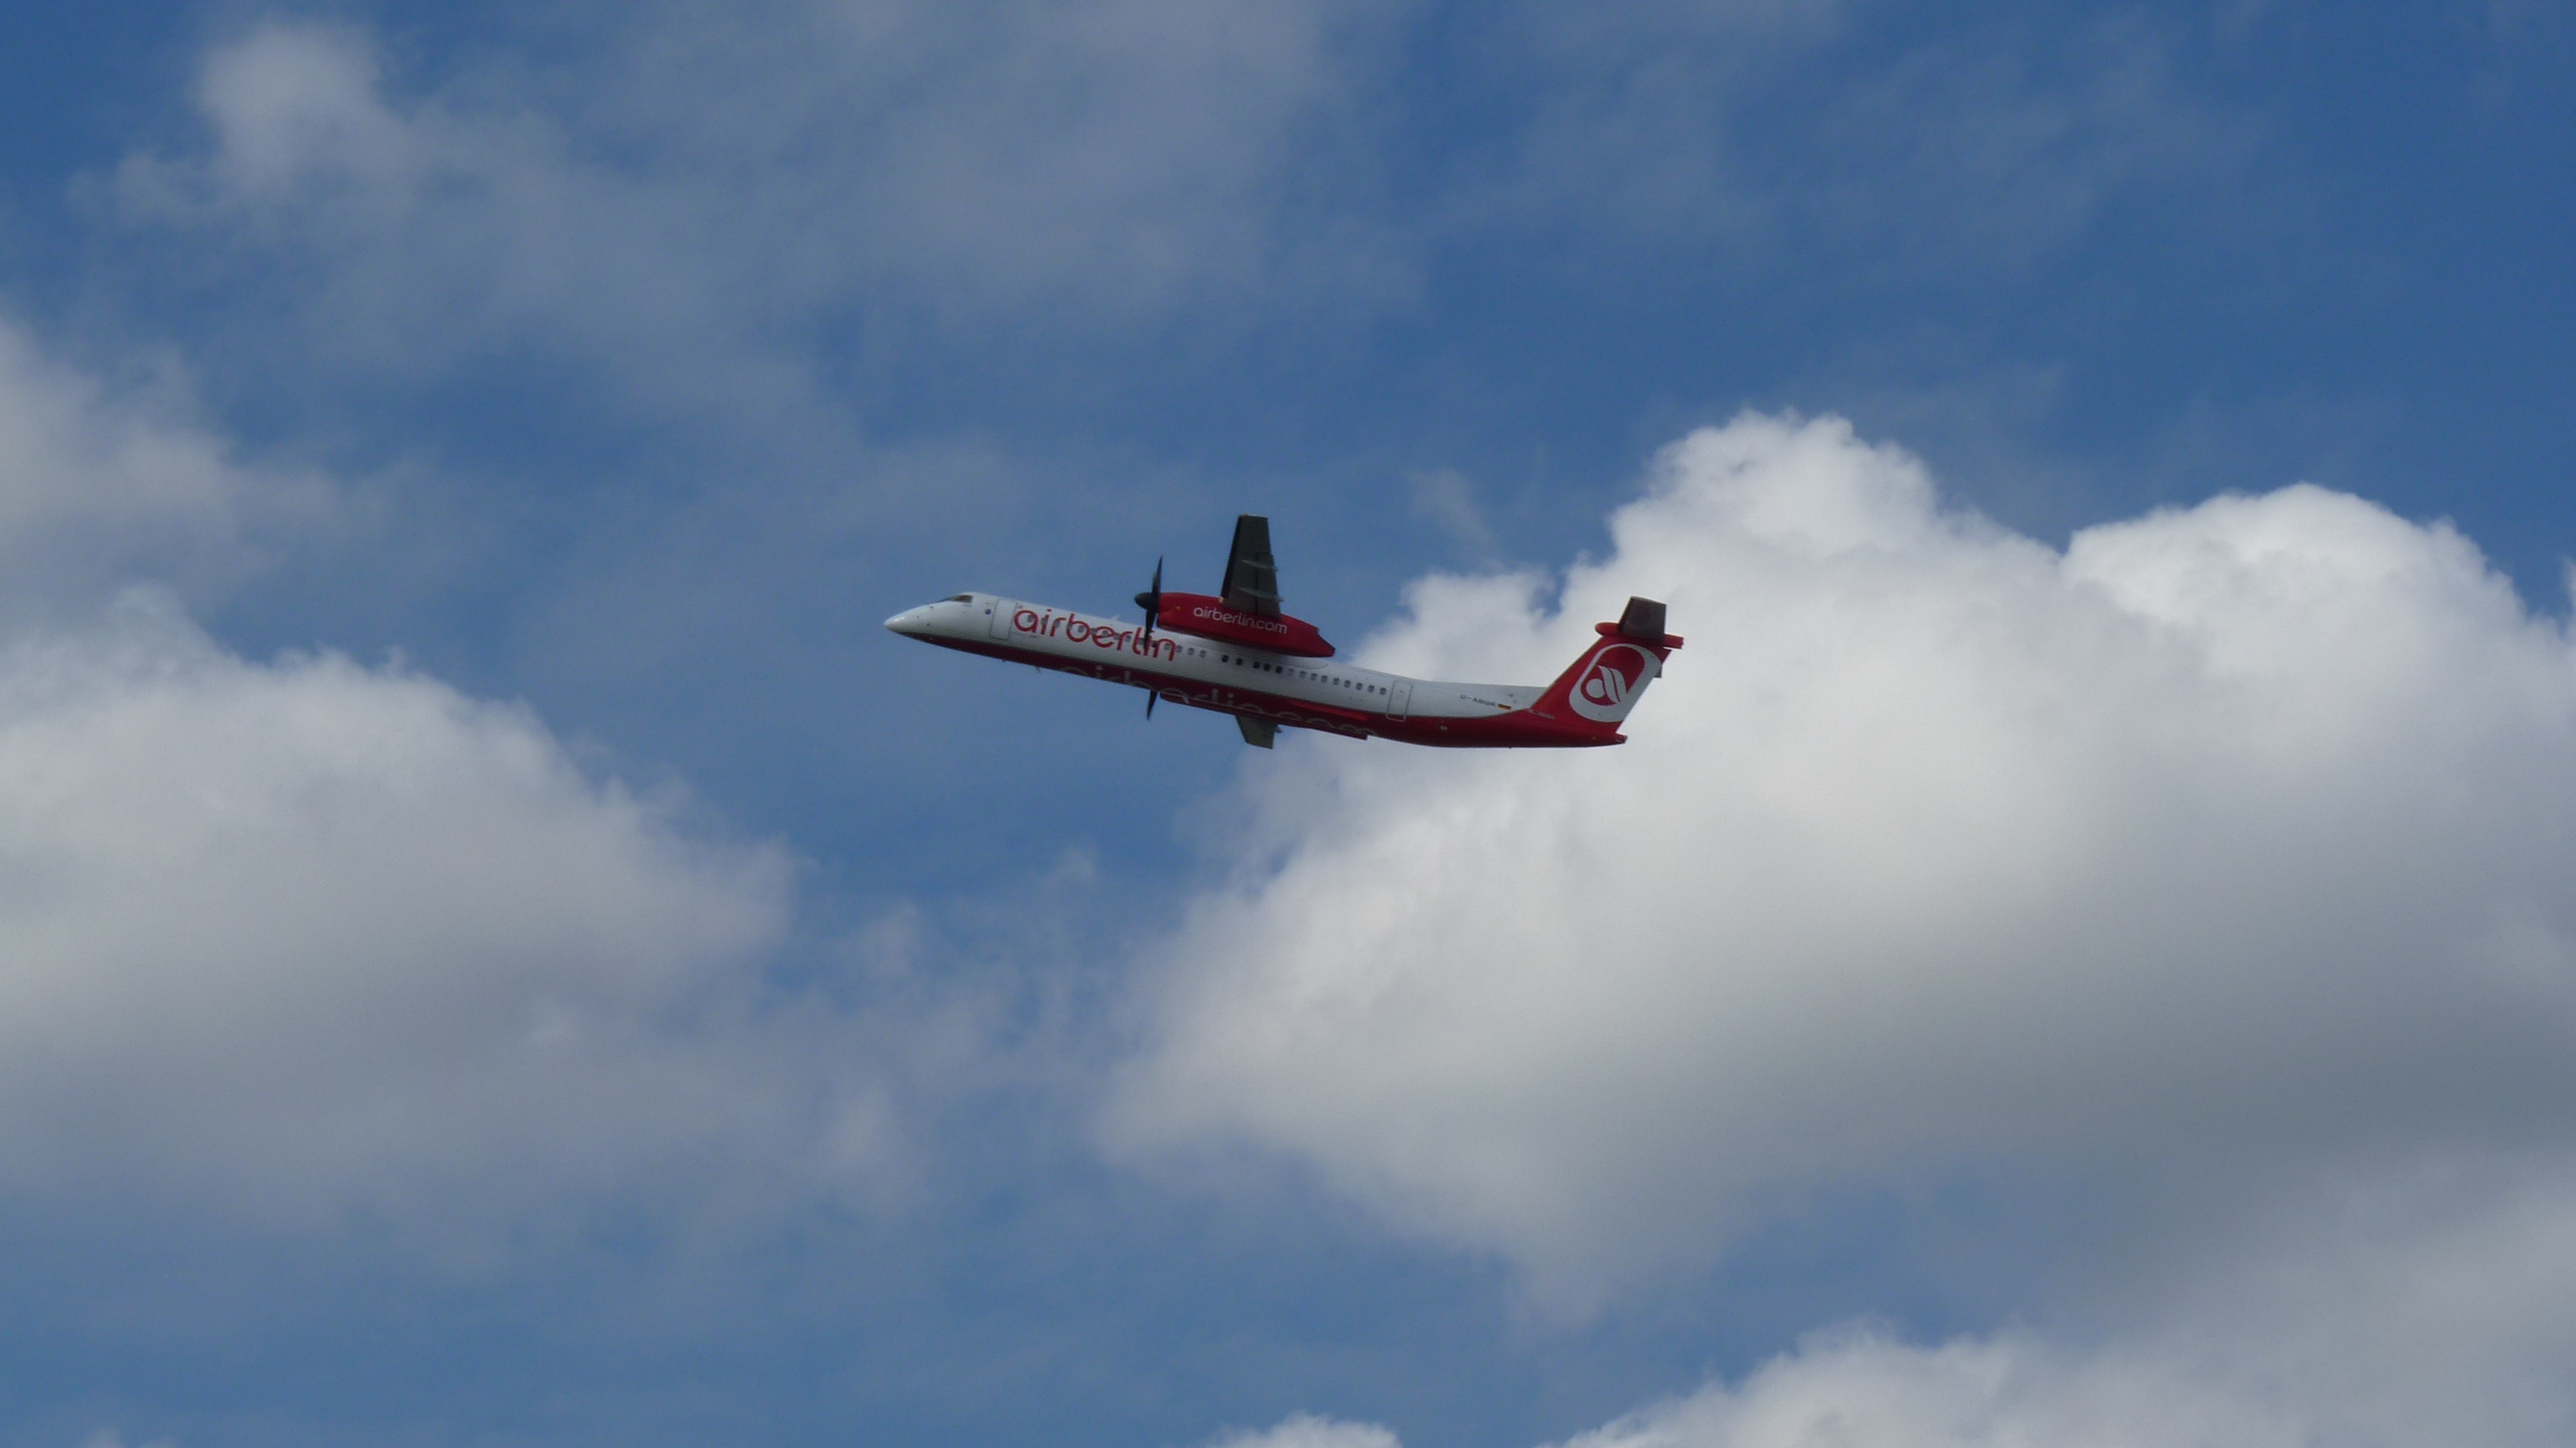
wing, sky, fly, airplane, aircraft, vehicle, airline, aviation, flight, clouds, airliner, propeller, takeoff, air show, air force, aerobatics, monoplane, air travel, atmosphere of earth, general aviation